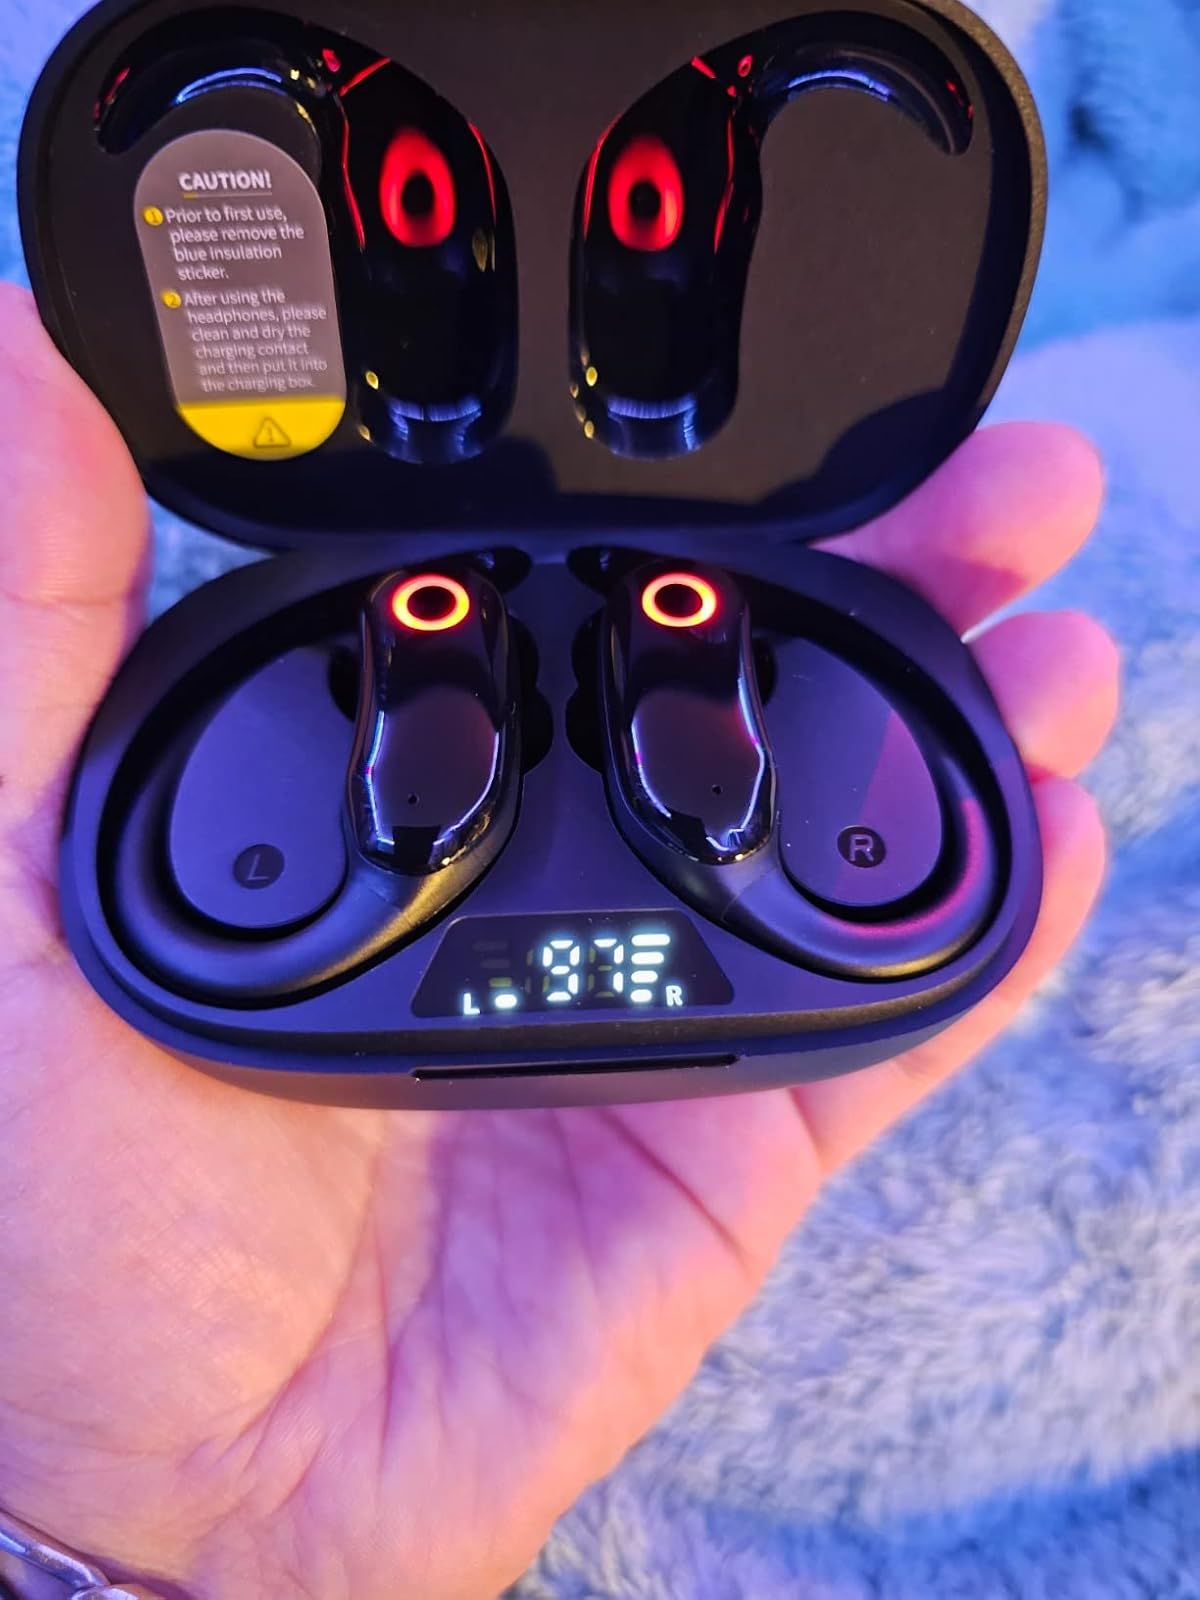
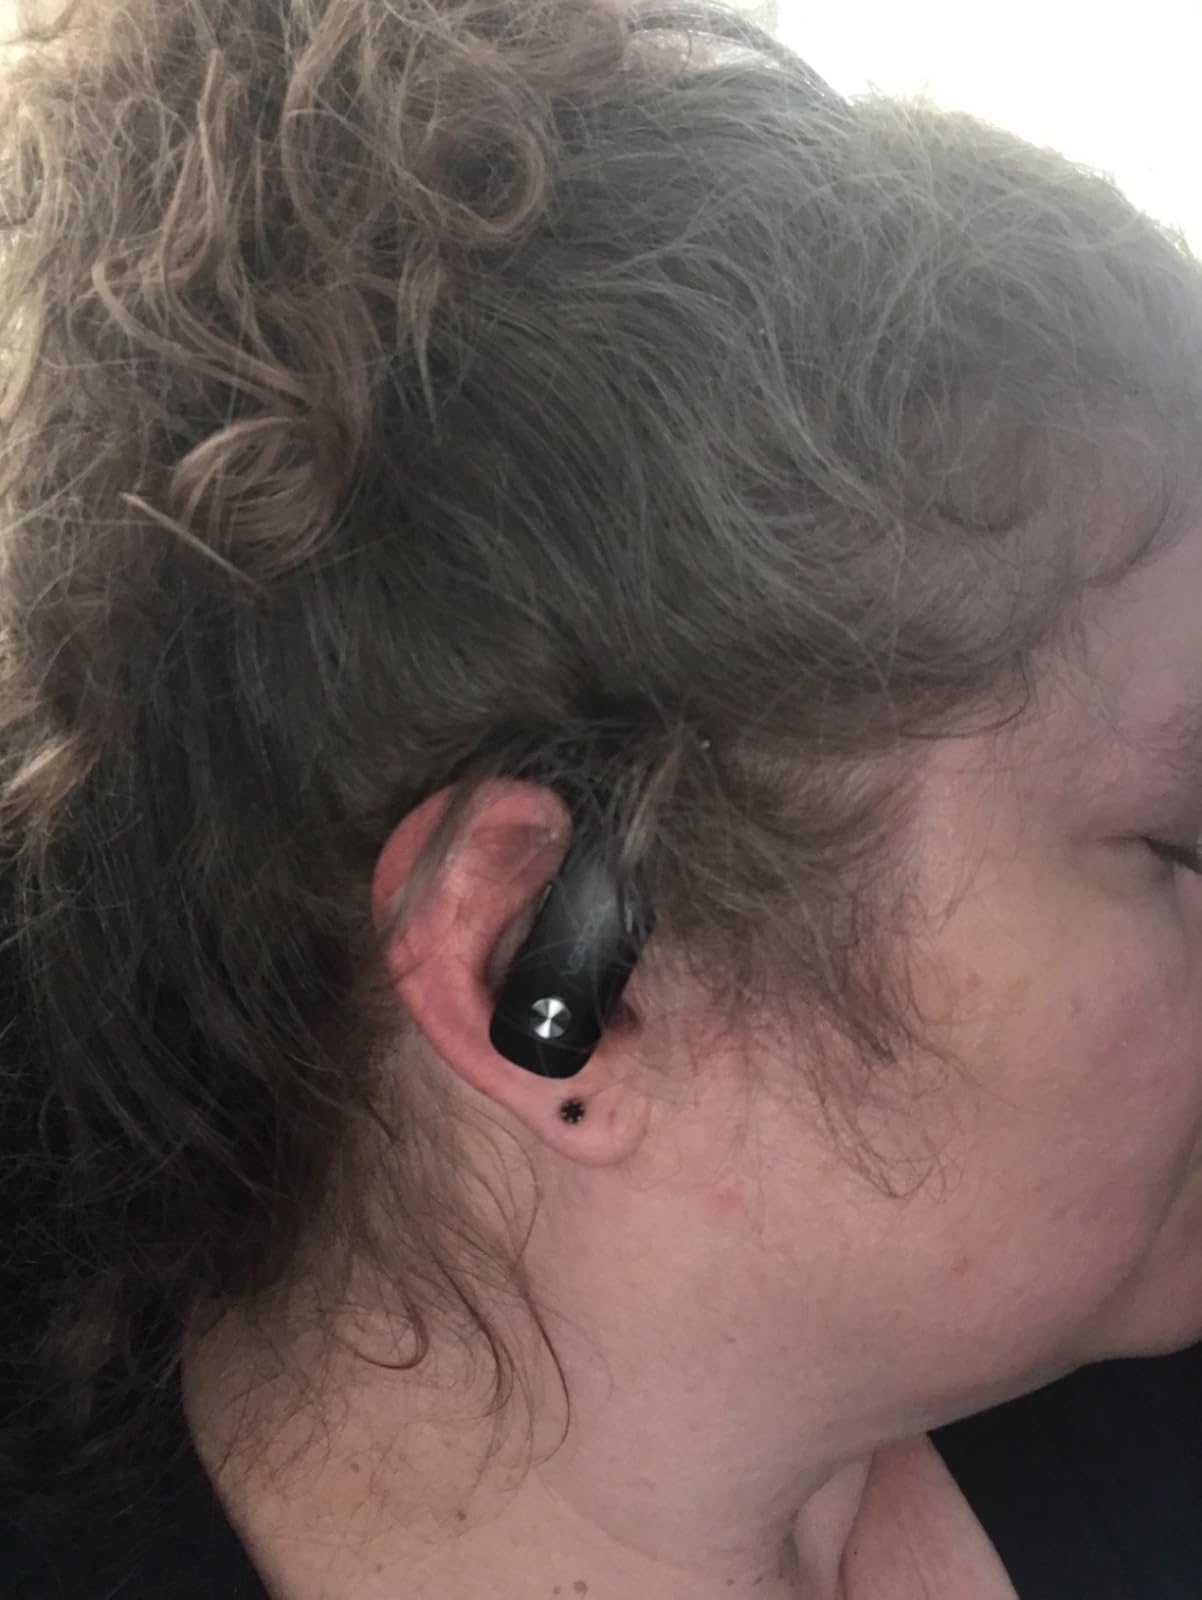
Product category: earbuds
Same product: no